Royal Yugoslav Navy

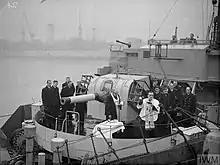
a black and white photograph of the main gun of ship with a group of men around it

In 1936–1937, the fleet was significantly strengthened by the acquisition of three "Beograd"-class destroyers, the French-built "Beograd", and the locally-built "Zagreb" and "Ljubljana". Naval communication via teletype was established to connect Naval Command in Zemun with bases at Selce, Split, Šibenik and Novi Sad. Split was also connected to Divulje, and Đenovići was connected with the Tivat Arsenal. In 1937, the Naval Command was renamed the Naval Staff, and a Naval Staff College was established at Dubrovnik. Considerable effort was made to bring the fleet to sound seagoing condition, with a refit of "Dalmacija". "Dubrovnik" was considered to be in good repair, but the two French-built submarines needed constant work. The eight new "Orjen"-class MTBs were found to be unseaworthy in rough conditions, but satisfactory in fair weather. "Dubrovnik" visited Istanbul, Mudros and Piraeus in August, and "Zmaj", "Hrabri" and "Smeli" visited Crete, Piraeus and Corfu in August and September.